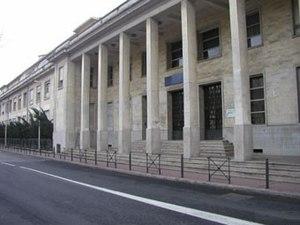
Charles Henri Marie Flahault, né à Bailleul le 3 octobre 1852 et mort à Montpellier le 3 février 1935 est un botaniste français, pionnier dans les domaines de la phytogéographie, de la phytosociologie, de l’écologie forestière et de la vulgarisation scientifique. Il est un des premiers à utiliser des concepts tels que l’association végétale, la notion de station, de relevé floristique. Il est l’auteur de nombreux travaux scientifiques majeurs, l’initiateur de la cartographe botanique et il est le premier, en France, à établir des liens forts et durables entre botanistes et forestiers. Il est en outre le fondateur de l’Institut de botanique de Montpellier, ville où il réside de 1881 à sa mort. Il est aussi le créateur, avec Georges Fabre, de l’arboretum de l'Hort de Dieu au mont Aigoual, et l’artisan passionné du reboisement de ce massif.
Cet article recense les immeubles protégés au titre des monuments historiques en 2019, en France..
L'université Montpellier-II ou université Montpellier 2 Sciences et techniques, créée en 1970, est l'héritière de l’université de Montpellier créée en 1289.